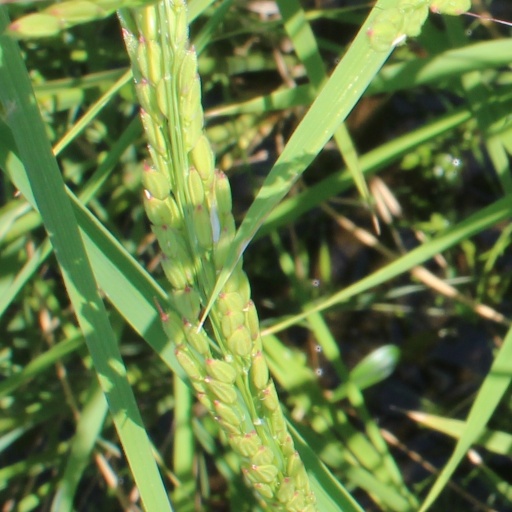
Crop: rice